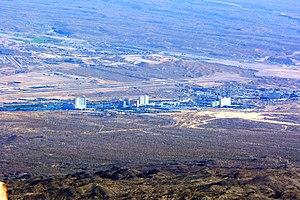
Laughlin aussi appelée la petite Las Vegas, est une ville non incorporée située dans le comté de Clark, dans le sud du Nevada, aux États-Unis d'Amérique.